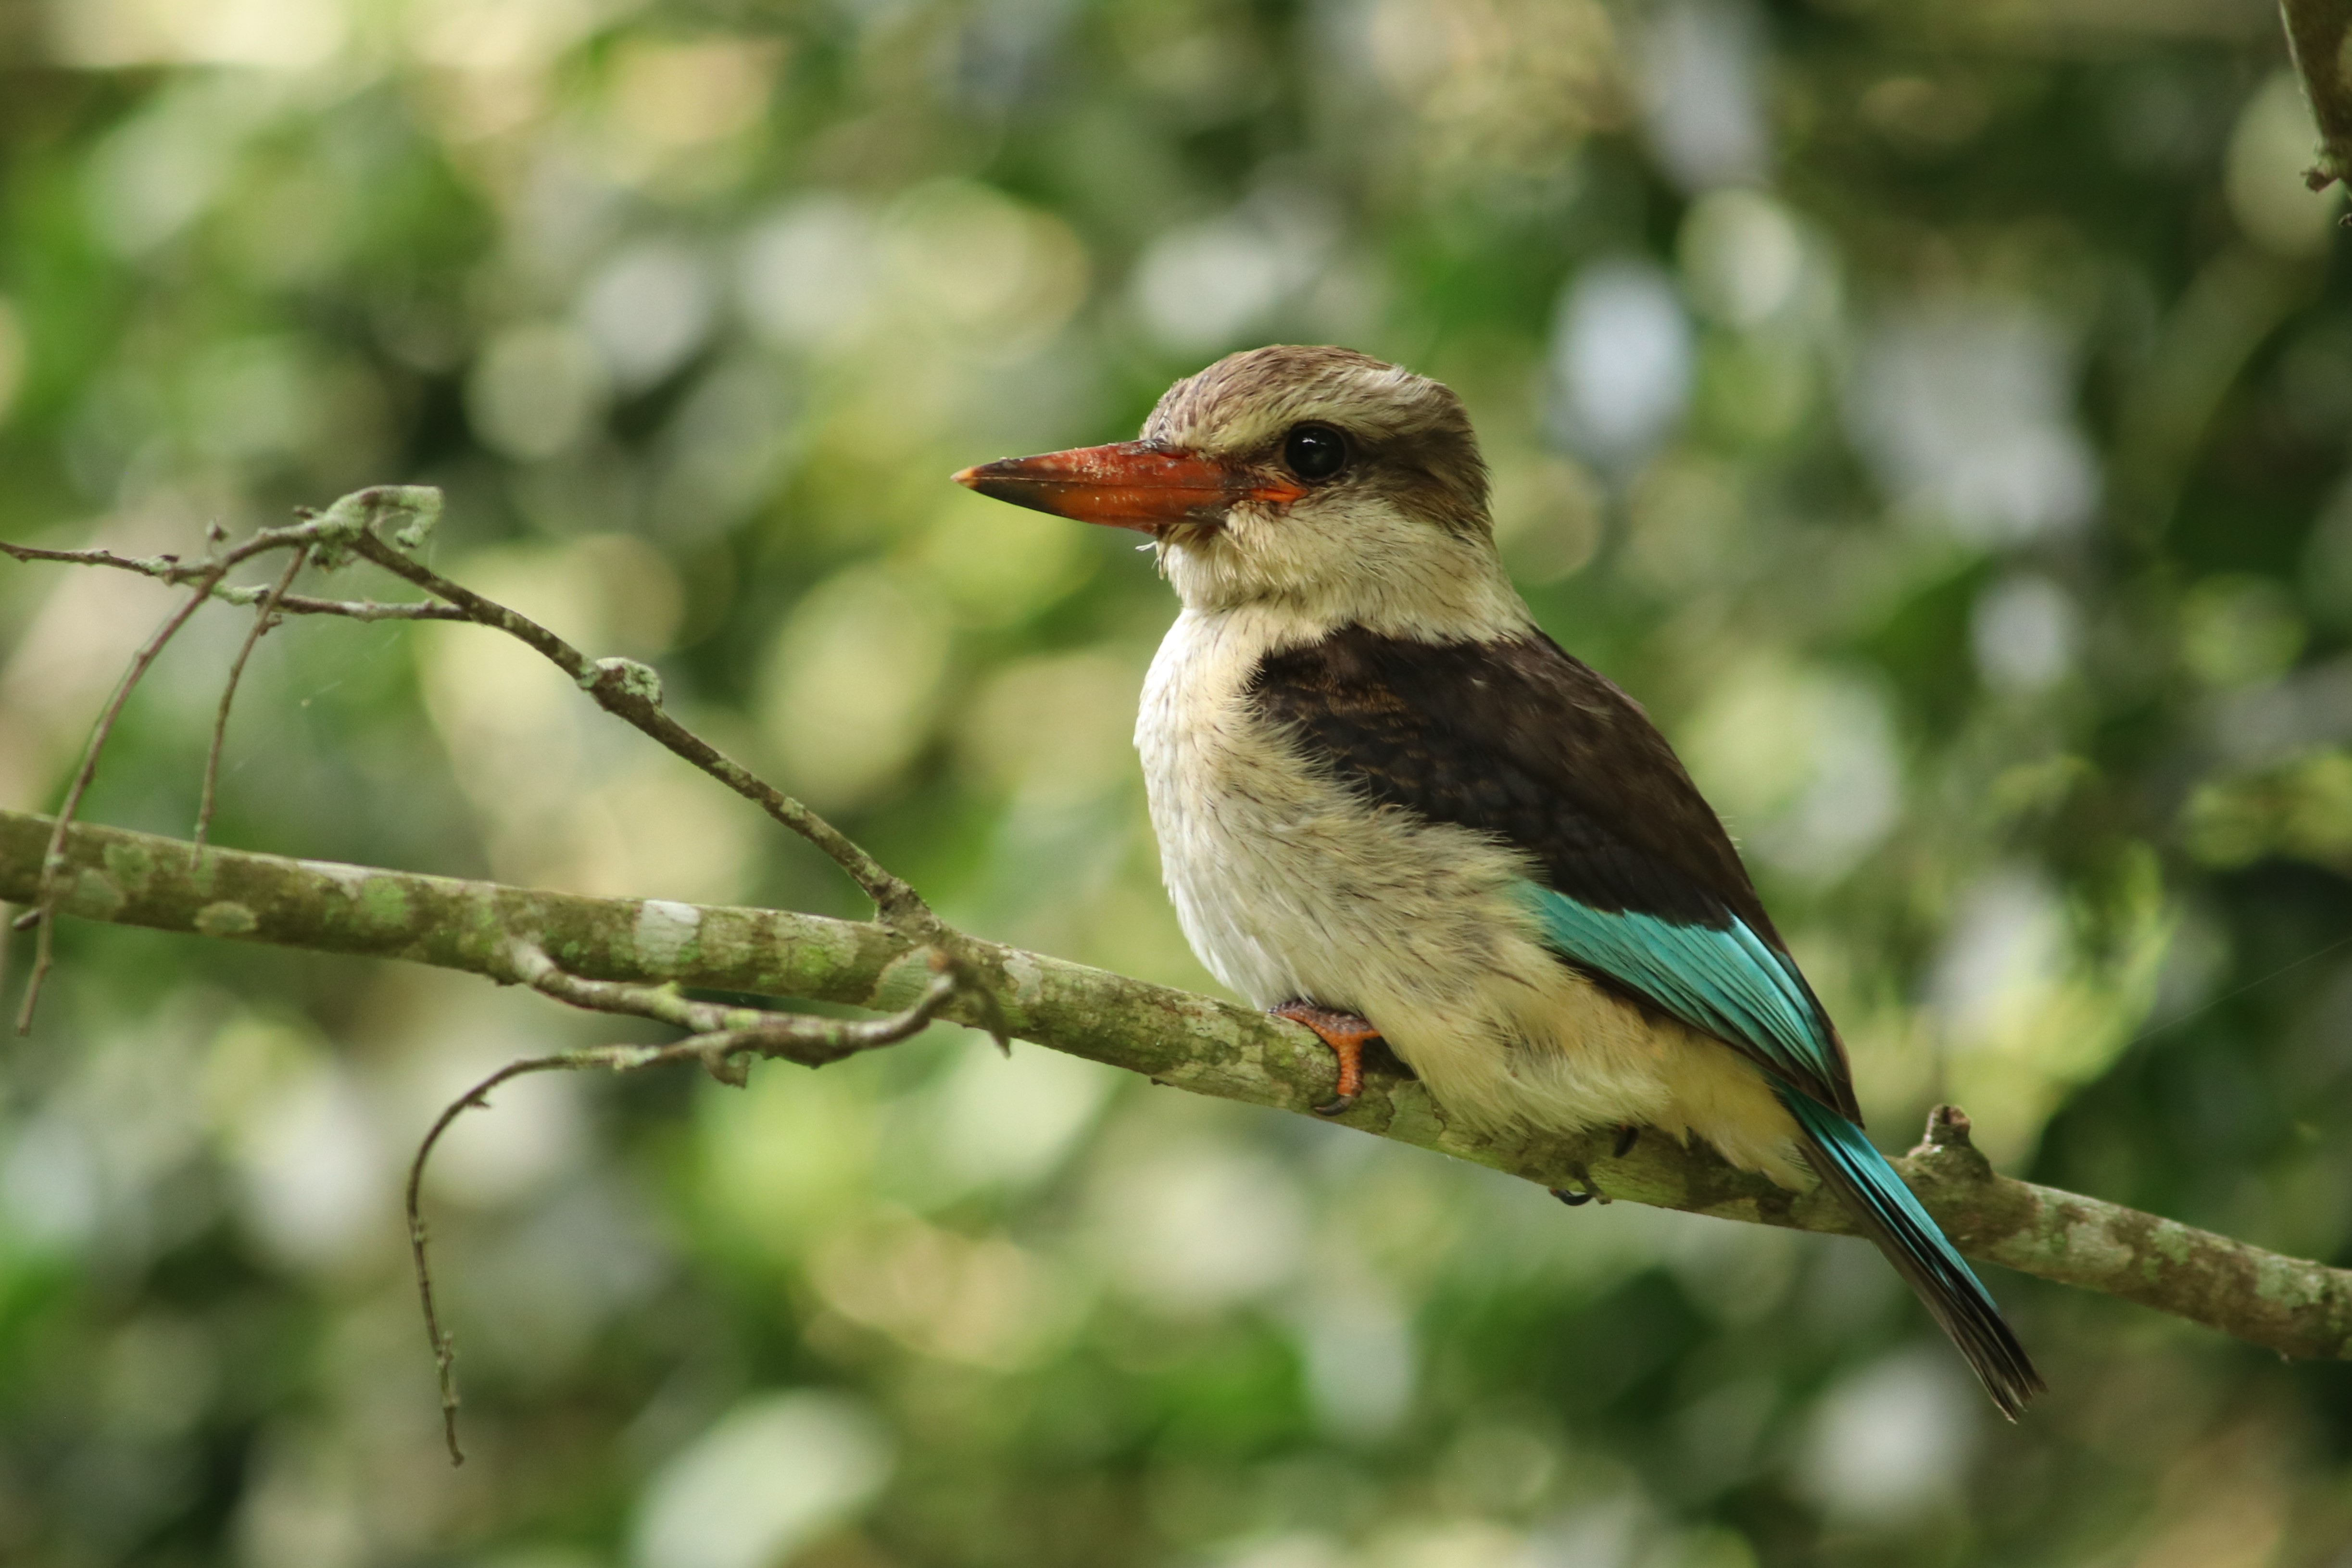
kingfisher, bird, fauna, ecosystem, beak, wildlife, coraciiformes, organism, old world flycatcher, finch